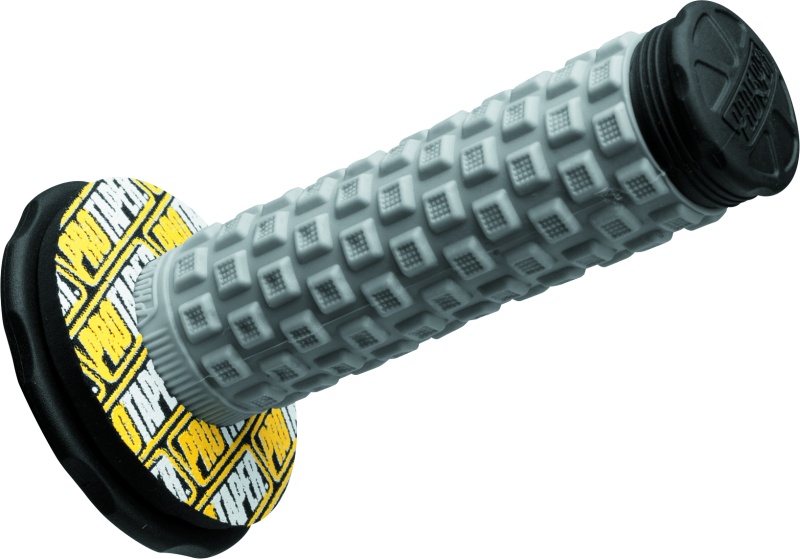
ProTaper Blister Busters 24787
Help prevent blisters from forming on the thumb; 1/4 in. (5mm) soft, comfortable neoprene
Brand: ProTaper
Category: Sporting Goods > Outdoor Recreation > Golf > Golf Club Parts & Accessories > Golf Club Grips